Premarital medical examination

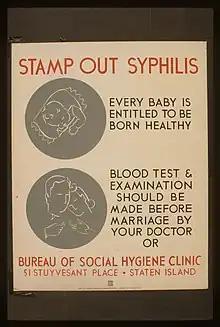
A poster encouraging premarital syphilis blood tests, created shortly before New York state began mandating premarital testing in July 1938.

A wave of more effective laws requiring blood tests for both partners were passed by state legislatures between 1935 and 1950, beginning with Connecticut's "premarital examination law", which served as a model for other states. The Connecticut law required both parties undergo a blood test for syphilis and a physical examination.